Pontius Pilate's wife

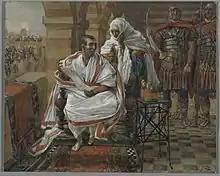
"The Message of Pilate's Wife" (1886–94) by James Tissot (Brooklyn Museum)

It is likely that Pontius Pilate was married. It is possible that his wife accompanied him to his post as governor of Judaea (26–36/37 CE); while governors were forbidden to bring their wives to their posts under the Republic and Augustus, the law was later repealed by the Senate. Jean-Pierre Lémonon says this most likely took place during the reign of Tiberius, while Alexander Demandt gives 20 CE as the year that the rule was abolished. However, the only early mention of Pilate's wife is a single sentence in the Gospel of Matthew (late 1st century CE):